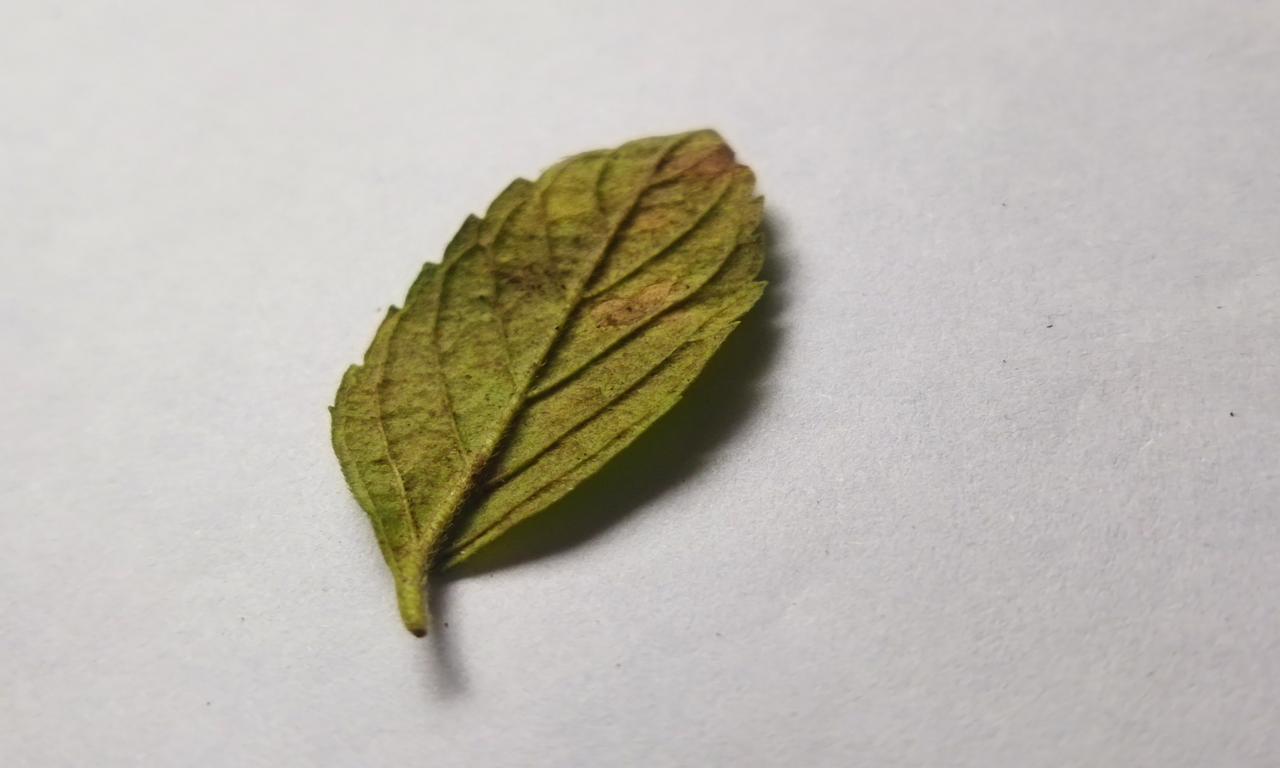
Label: Spoiled